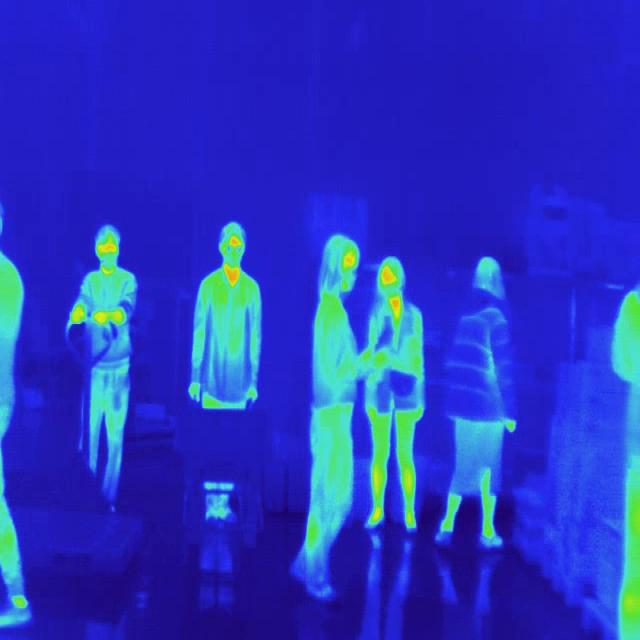
Detected objects:
label: person
label: person
label: person
label: person
label: person
label: person